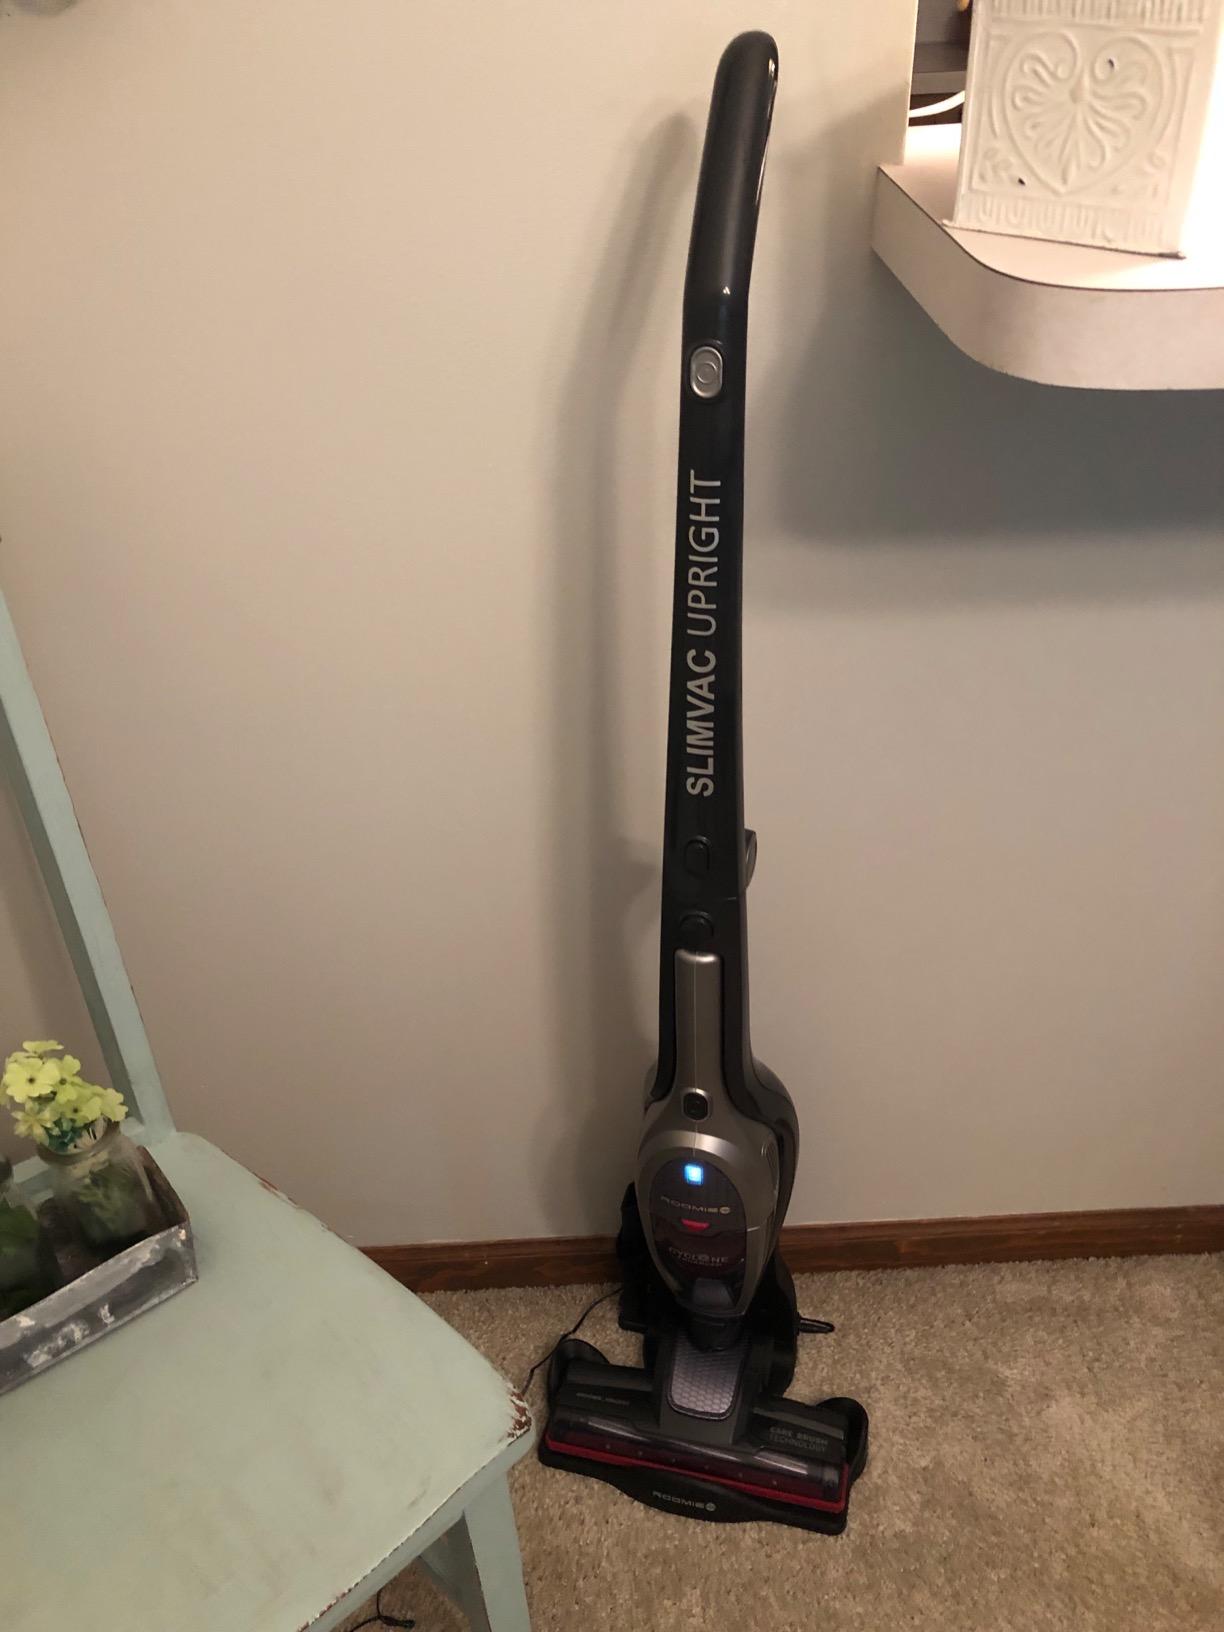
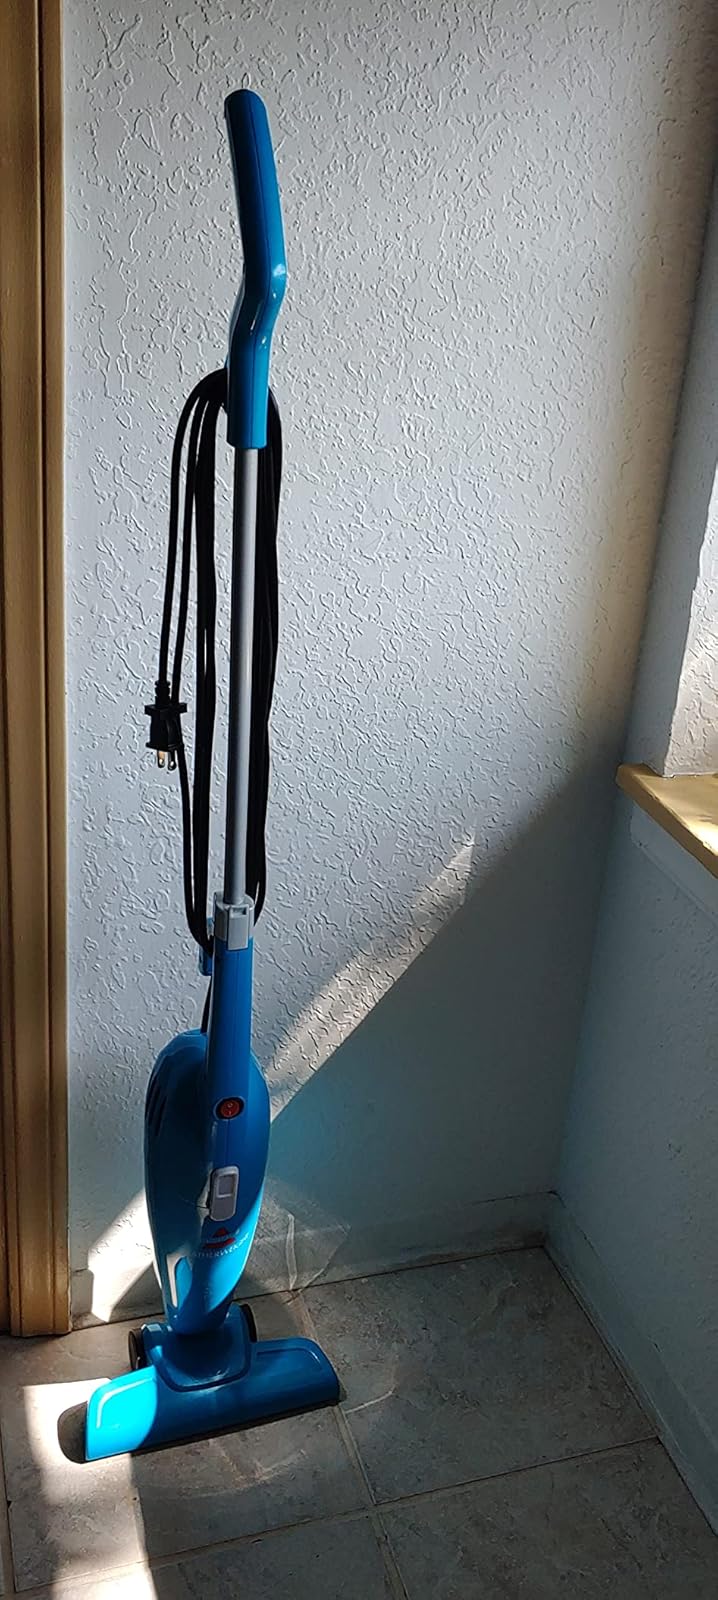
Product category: items_vacuum
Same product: no